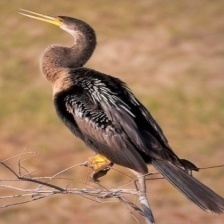
Species: ANHINGA
Scientific name: ANHINGA ANHINGA